Lindy Vopnfjörð

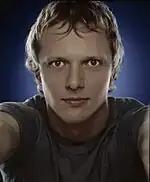
Lindy early in his career

After moving to Toronto in 1997, he began recording solo albums and touring with noted Canadian musicians including Tegan and Sara, Melissa McClelland and Serena Ryder.